Rochester Public Transit

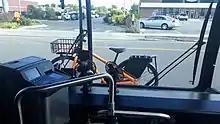
A bike rack on a Rochester Public Transit bus

Rochester Public Transit operates on a pulse system from the transfer hub situated on 2nd Street SW between Broadway Avenue and 4th Avenue SW. Hours of operation for regular routes are Monday through Friday from 5:00 A.M. to 10:36 P.M. Saturday and Sunday service runs from 6:30 A.M. to 7:36 P.M.